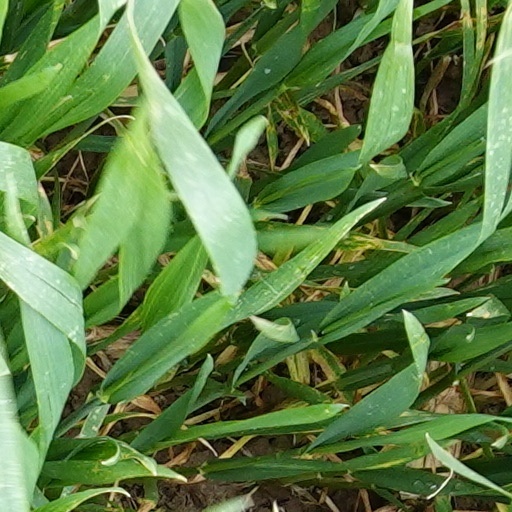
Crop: wheat